Quantum turbulence

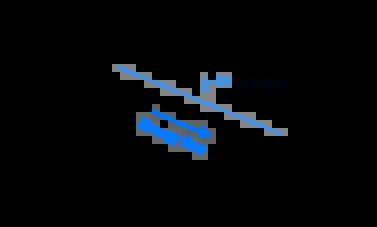
Fig 8. Schematic diagram of the Kolmogorov energy cascade inside of a wind tunnel. The injection of air occurs at formula_70 where formula_71 is the size of the wind tunnel. The quantity formula_72, the Kolmogorov wavenumber, is the value in "k"-space associated to the Kolmogorov length scale, the point at which the turbulent kinetic energy is dissipated into heat.

Experiments and numerical solutions show that quantum turbulence is an apparently random tangle of vortex lines inside a quantum fluid. The study of quantum turbulence aims to explore two main questions: